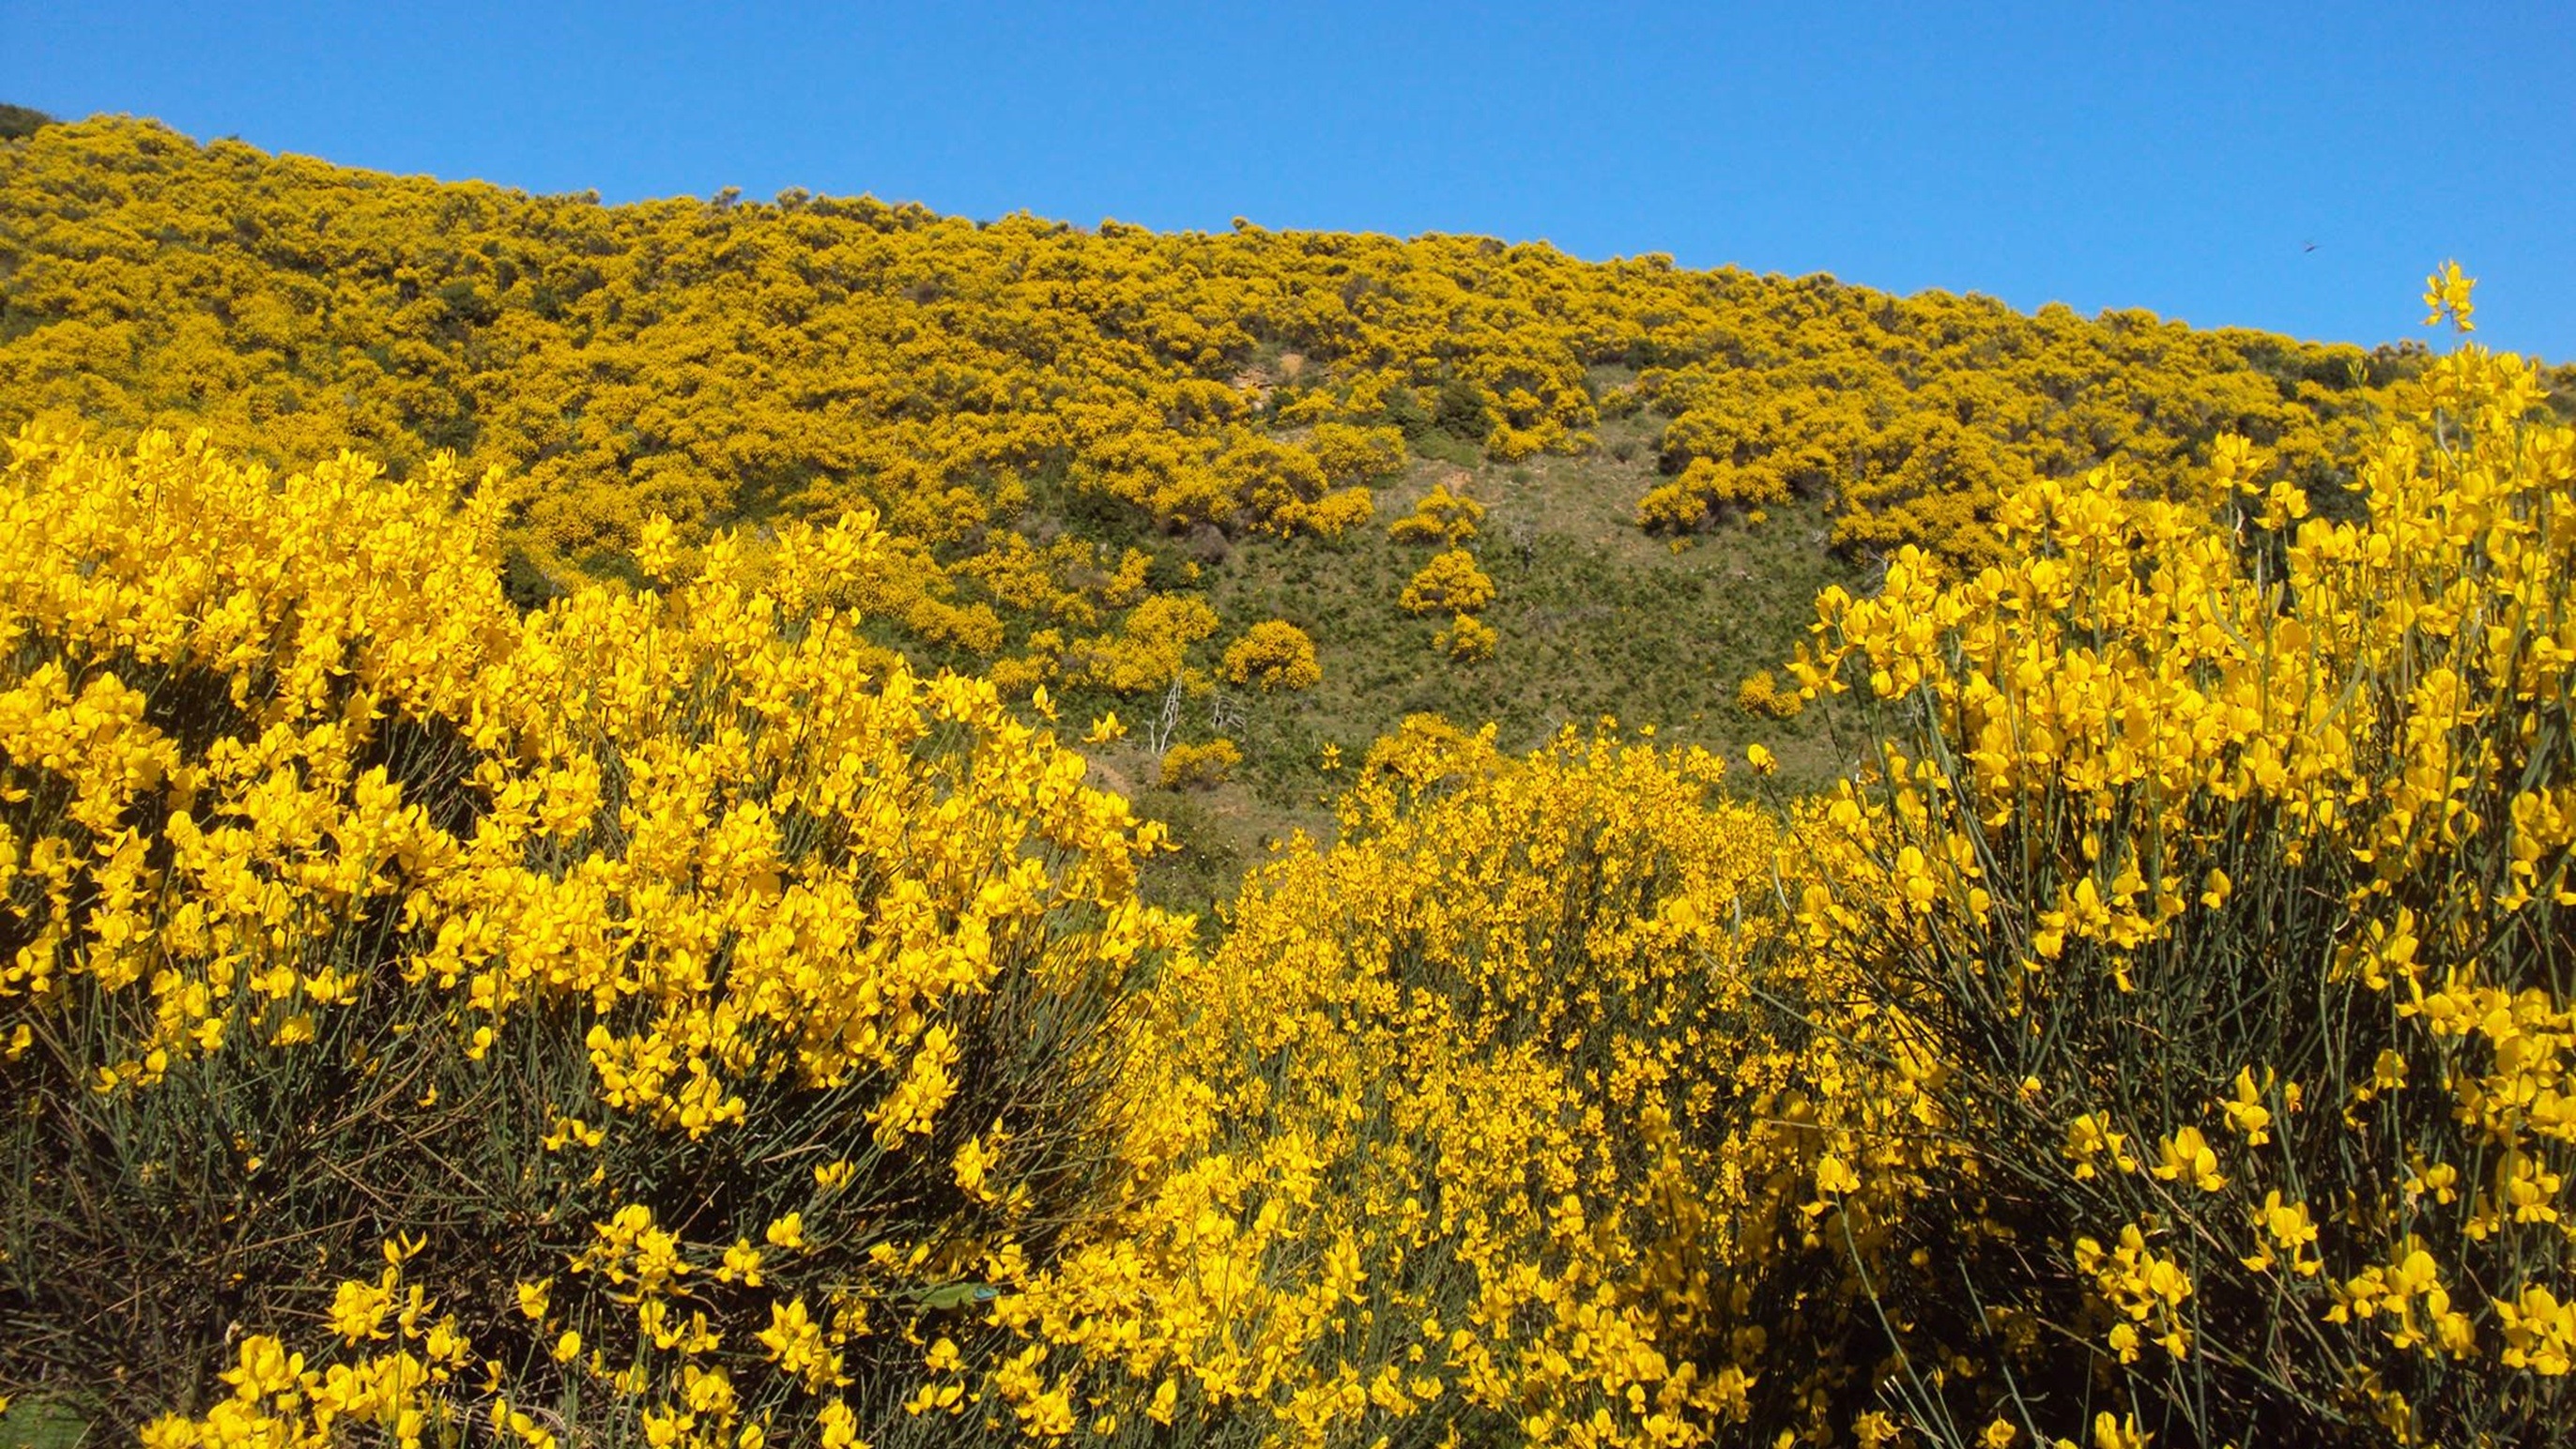
landscape, nature, grass, outdoor, plant, sky, sun, field, meadow, prairie, sunlight, leaf, flower, spring, green, produce, vegetable, color, autumn, blue, yellow, rapeseed, wildflower, flowers, ecosystem, brassica, flowering plant, daisy family, land plant, mustard plant